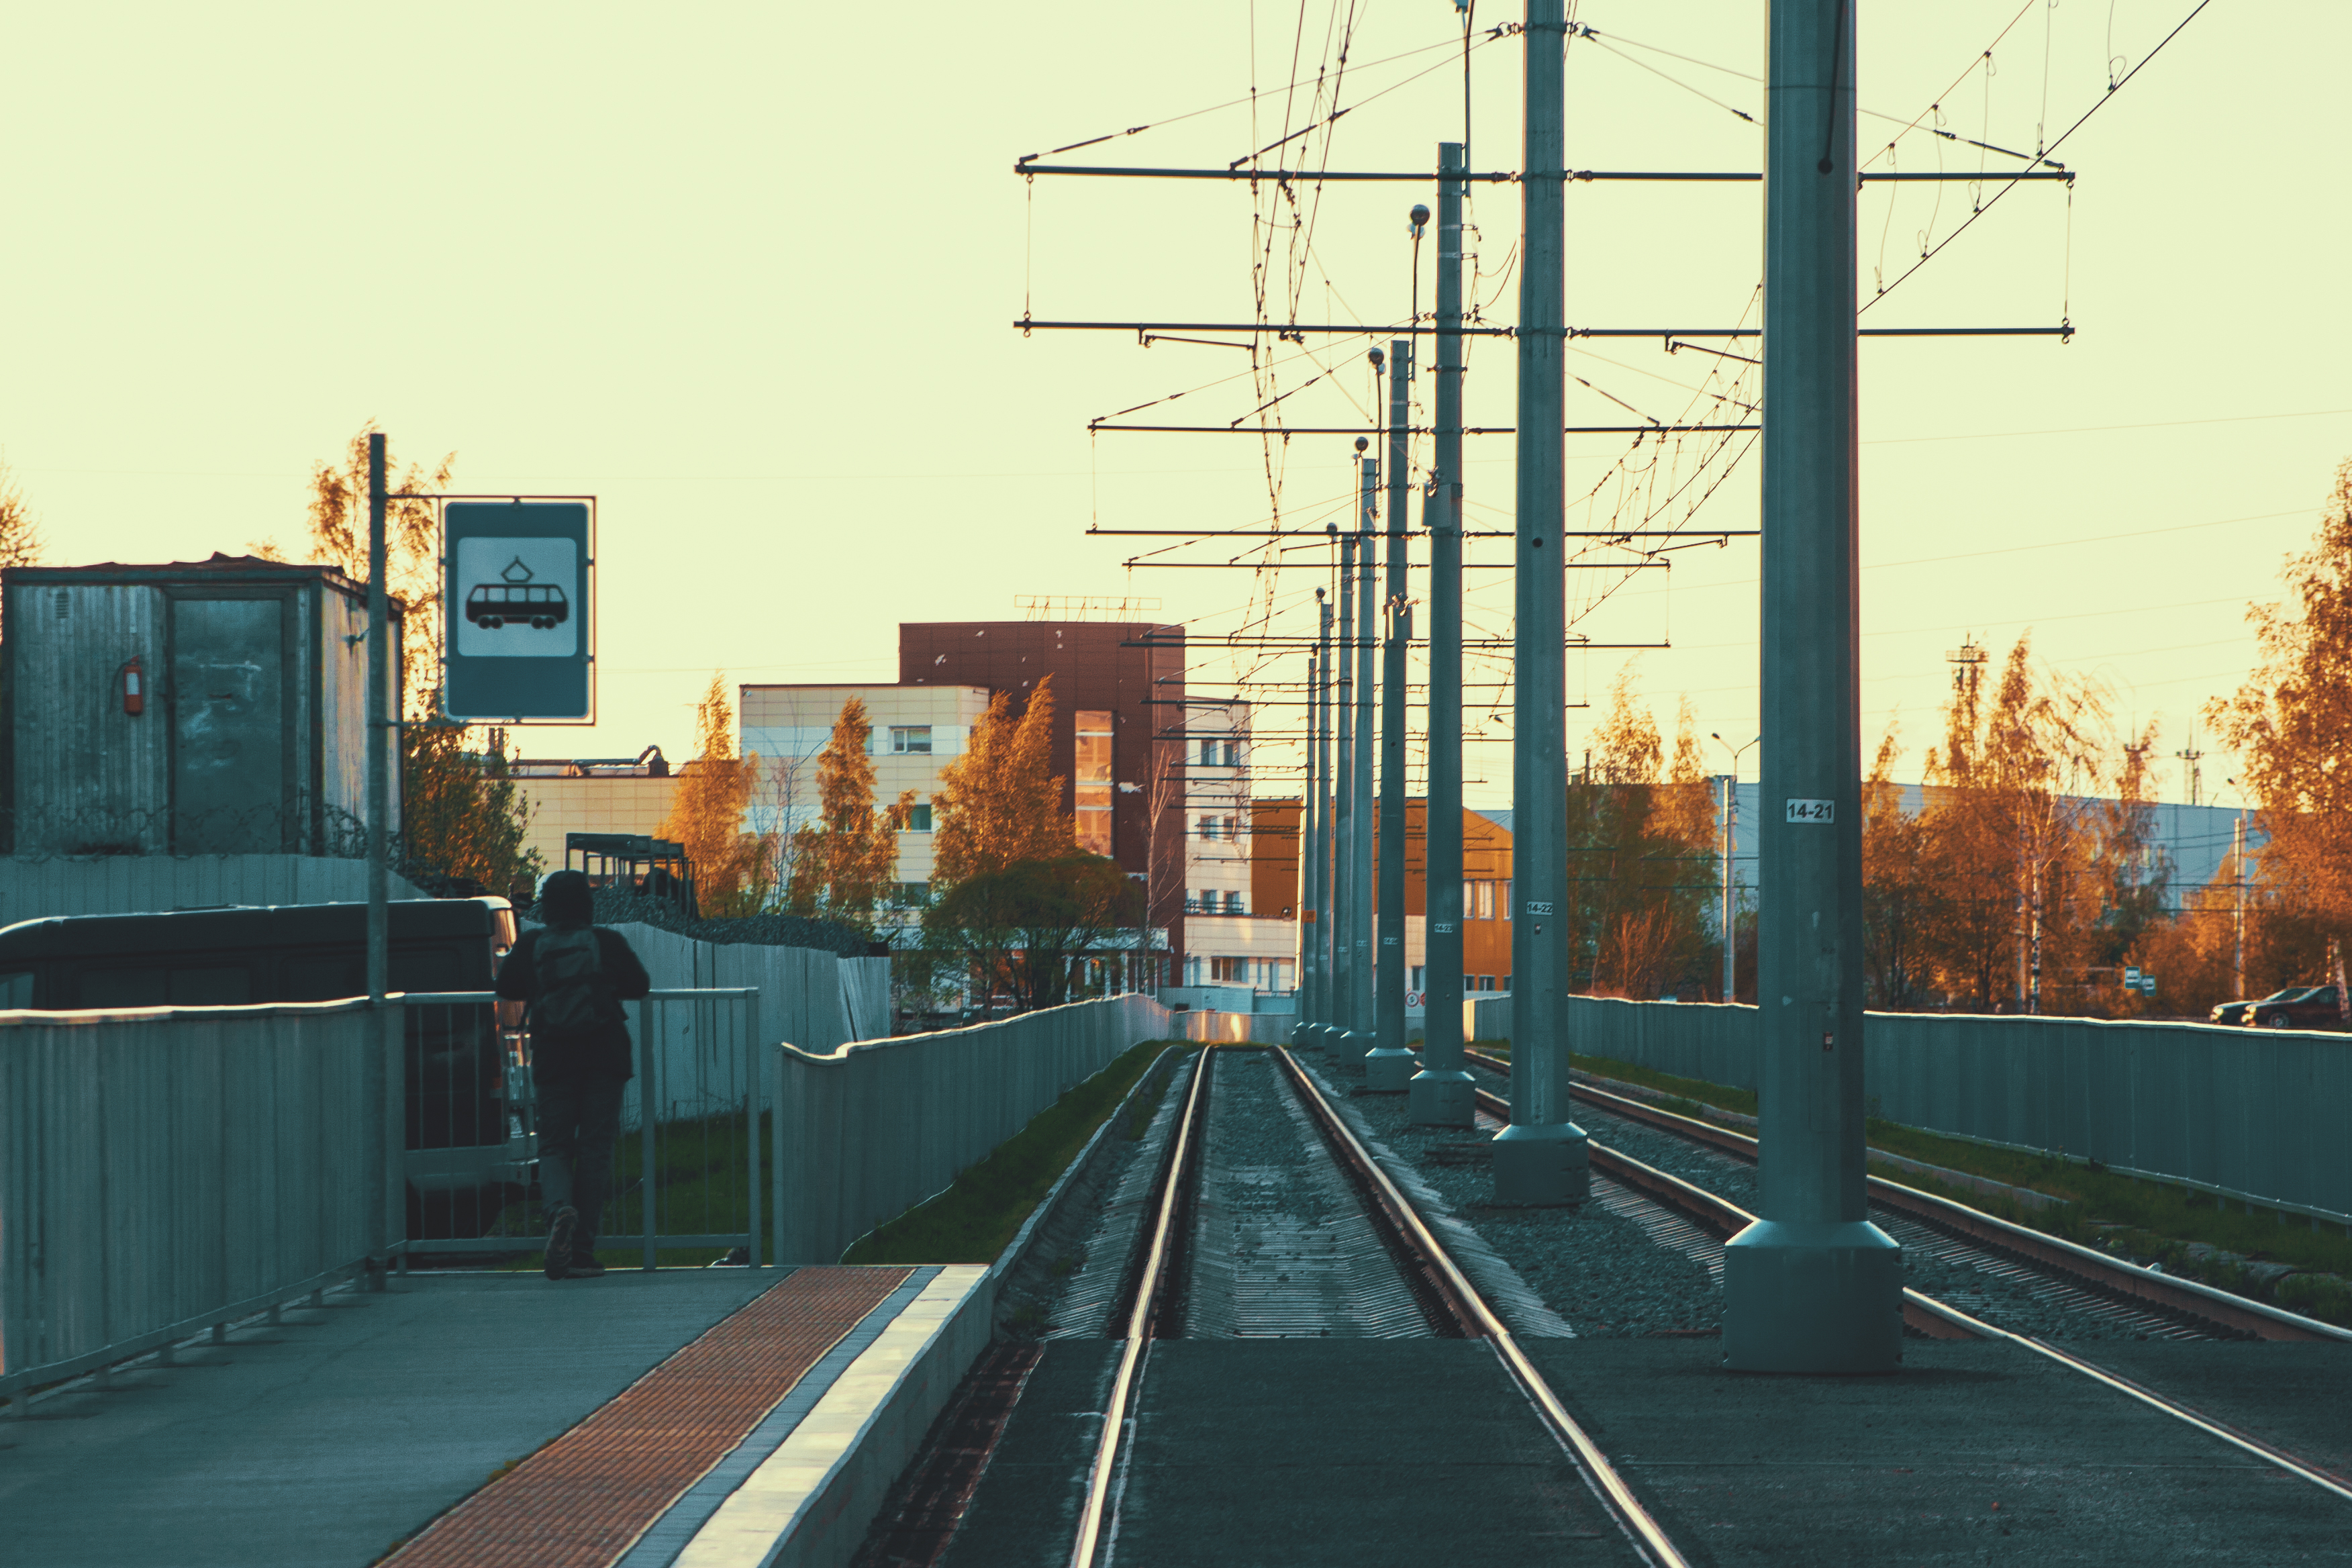
images, sky, vehicle, track, building, electricity, street light, overhead power line, railway, rolling, tree, road surface, thoroughfare, asphalt, city, public transport, rolling stock, road, electrical supply, bridge, public utility, dusk, transmission tower, evening, train station, street, metal, nonbuilding structure, wire, horizon, steel, highway, suburb, night, lane, overpass, transport, junction, light fixture, symmetry